History of WWE

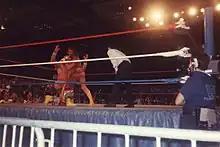
Randy "Macho Man" Savage vs The Ultimate Warrior on 7 March 1989

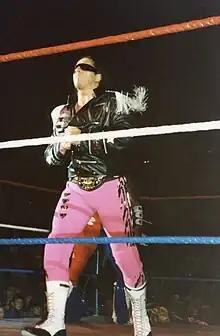
Bret Hart was by far the biggest star at this point and defeated Yokozuna to win back the WWF World Heavyweight Championship in the main event of WrestleMania 10.

McMahon's vision for his promotion was starting to become possible when he signed AWA talent Hulk Hogan, who had achieved popularity outside of wrestling – notably for his appearance in "Rocky III" as Thunderlips. McMahon signed Rowdy Roddy Piper as Hogan's rival, and shortly afterward signed Jesse "The Body" Ventura. Other significant wrestlers who were part of the roster included: Big John Studd, André the Giant, Jimmy "Superfly" Snuka, "The Magnificent" Don Muraco, Junkyard Dog, "Mr. Wonderful" Paul Orndorff, Greg "The Hammer" Valentine, Ricky "The Dragon" Steamboat, and Nikolai Volkoff. In 1984, Hogan was pushed to main event status. He defeated WWF World Heavyweight Champion The Iron Sheik at Madison Square Garden on January 23, 1984, and thus evolved into one of the most recognizable and popular faces in professional wrestling.